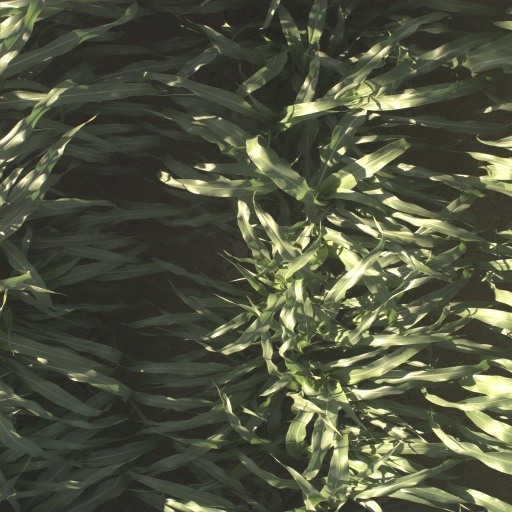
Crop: sorghum